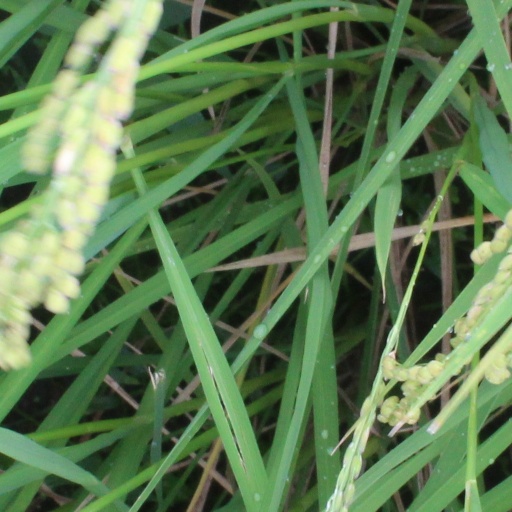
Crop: rice